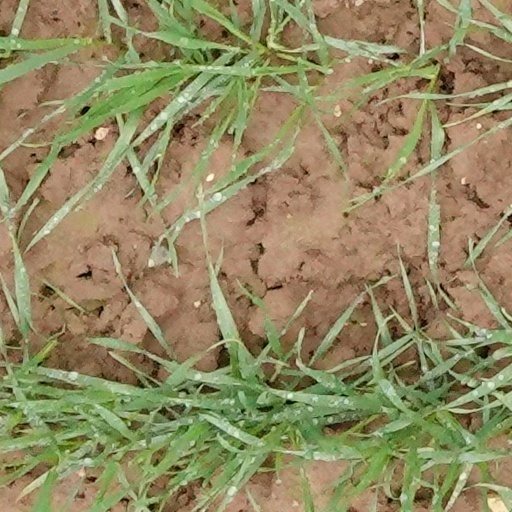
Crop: wheat